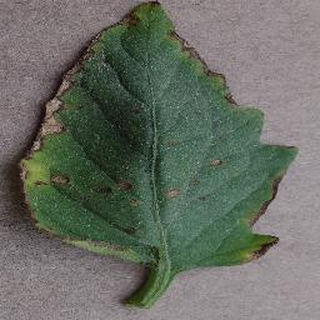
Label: tomato_bacterial_spot